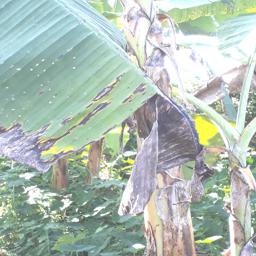
Label: POTASSIUM DEFICIENCY